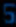
Number: 5